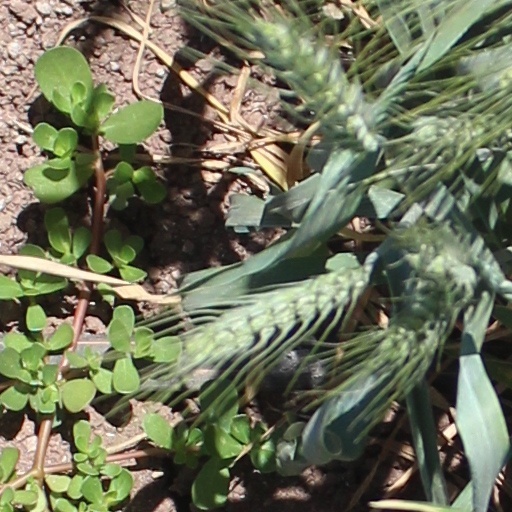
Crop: wheat